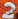
Number: 2